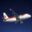
Label: airplane